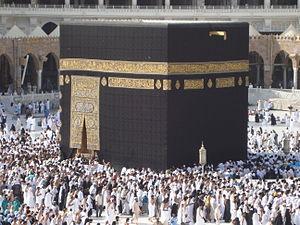
La kiswa est une étoffe de soie noire qui recouvre la Ka'ba à La Mecque, et qui est ornée à mi-hauteur de calligraphies de la profession de foi musulmane et de versets coraniques, brodées en fil d'or. Elle est changée tous les ans, le 9 dhou al-hijja du calendrier musulman, date qui correspond à la fin du hajj. Pendant le hajj, elle est remplacée par un drap blanc pour s'accorder aux habits blancs des pèlerins. Toutefois, une pratique courante consiste à retourner la kiswa et à la remonter le long du mur afin d'éviter que les pèlerins ne la salissent ou en découpent un petit morceau qu'ils emporteraient avec eux.